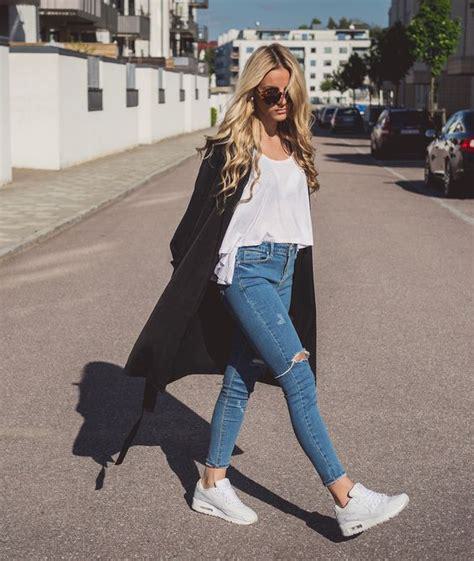
Brand: Nike
Model: Air Max 90 LTR